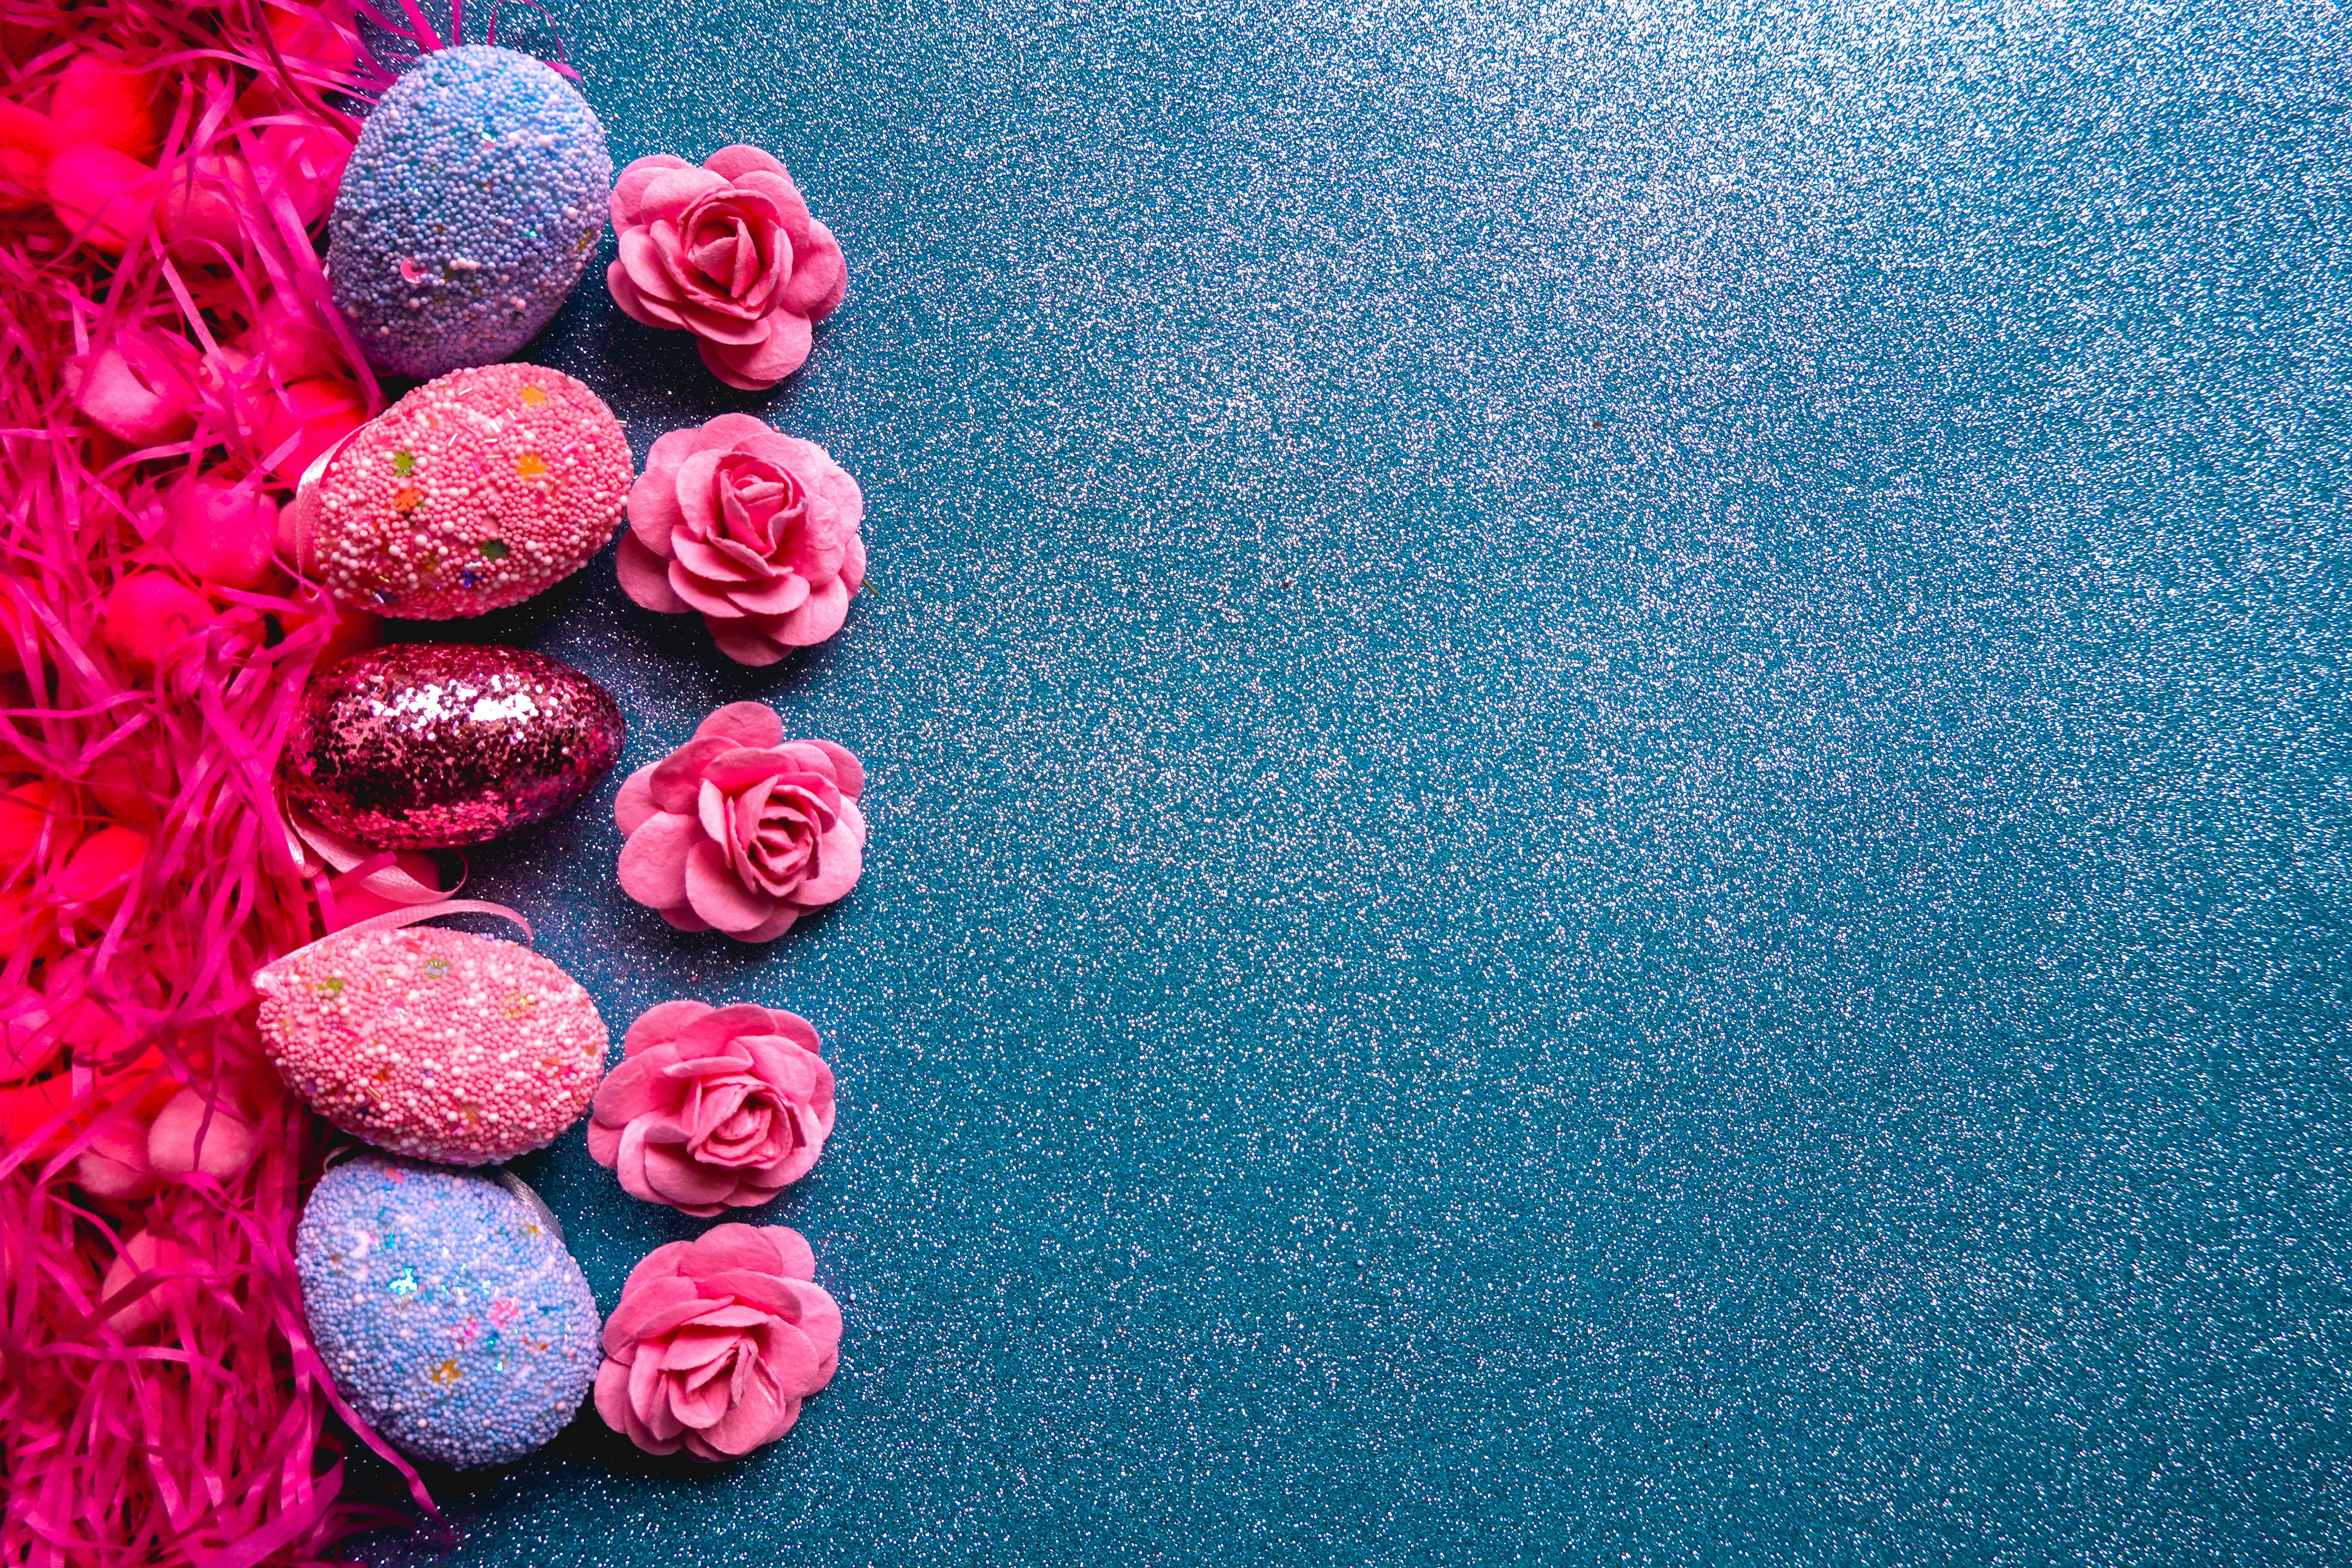
art, pink, purple, easter egg, easter, glitter, party supply